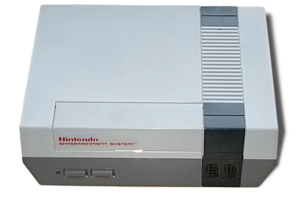
Nintendo Entertainment System
Nintendo Entertainment System eller NES er en 8-bit videospil-maskine udgivet af Nintendo i Europa, Nordamerika og Australien. I Japan og Sydkorea blev den udgivet under navnet Nintendo Family Computer eller bare Famicom. I Sovjetunionen blev der lavet en klon, der hed Dendy Junior. Nintendo Entertainment System var den mest succesfulde spillekonsol i Asien og Nordamerika i sin tid. Spillene blev lagret på kassetter. De mest kendte spil til NES er Super Mario Bros.-serien og de to første The Legend of Zelda-spil.